James G. Blaine Society

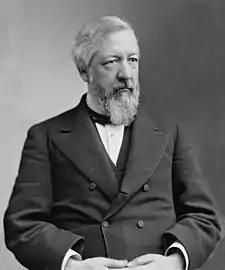
Blaine is the society's figurehead, because he never visited Oregon.

To highlight his concerns about Oregon's population growth and related issues, Holbrook created the fictional James G. Blaine Society. He highlighted its purpose in a humorous article in the 27 March 1962 edition of "Look" magazine, originally calling the organization the "James G. Blaine Association".